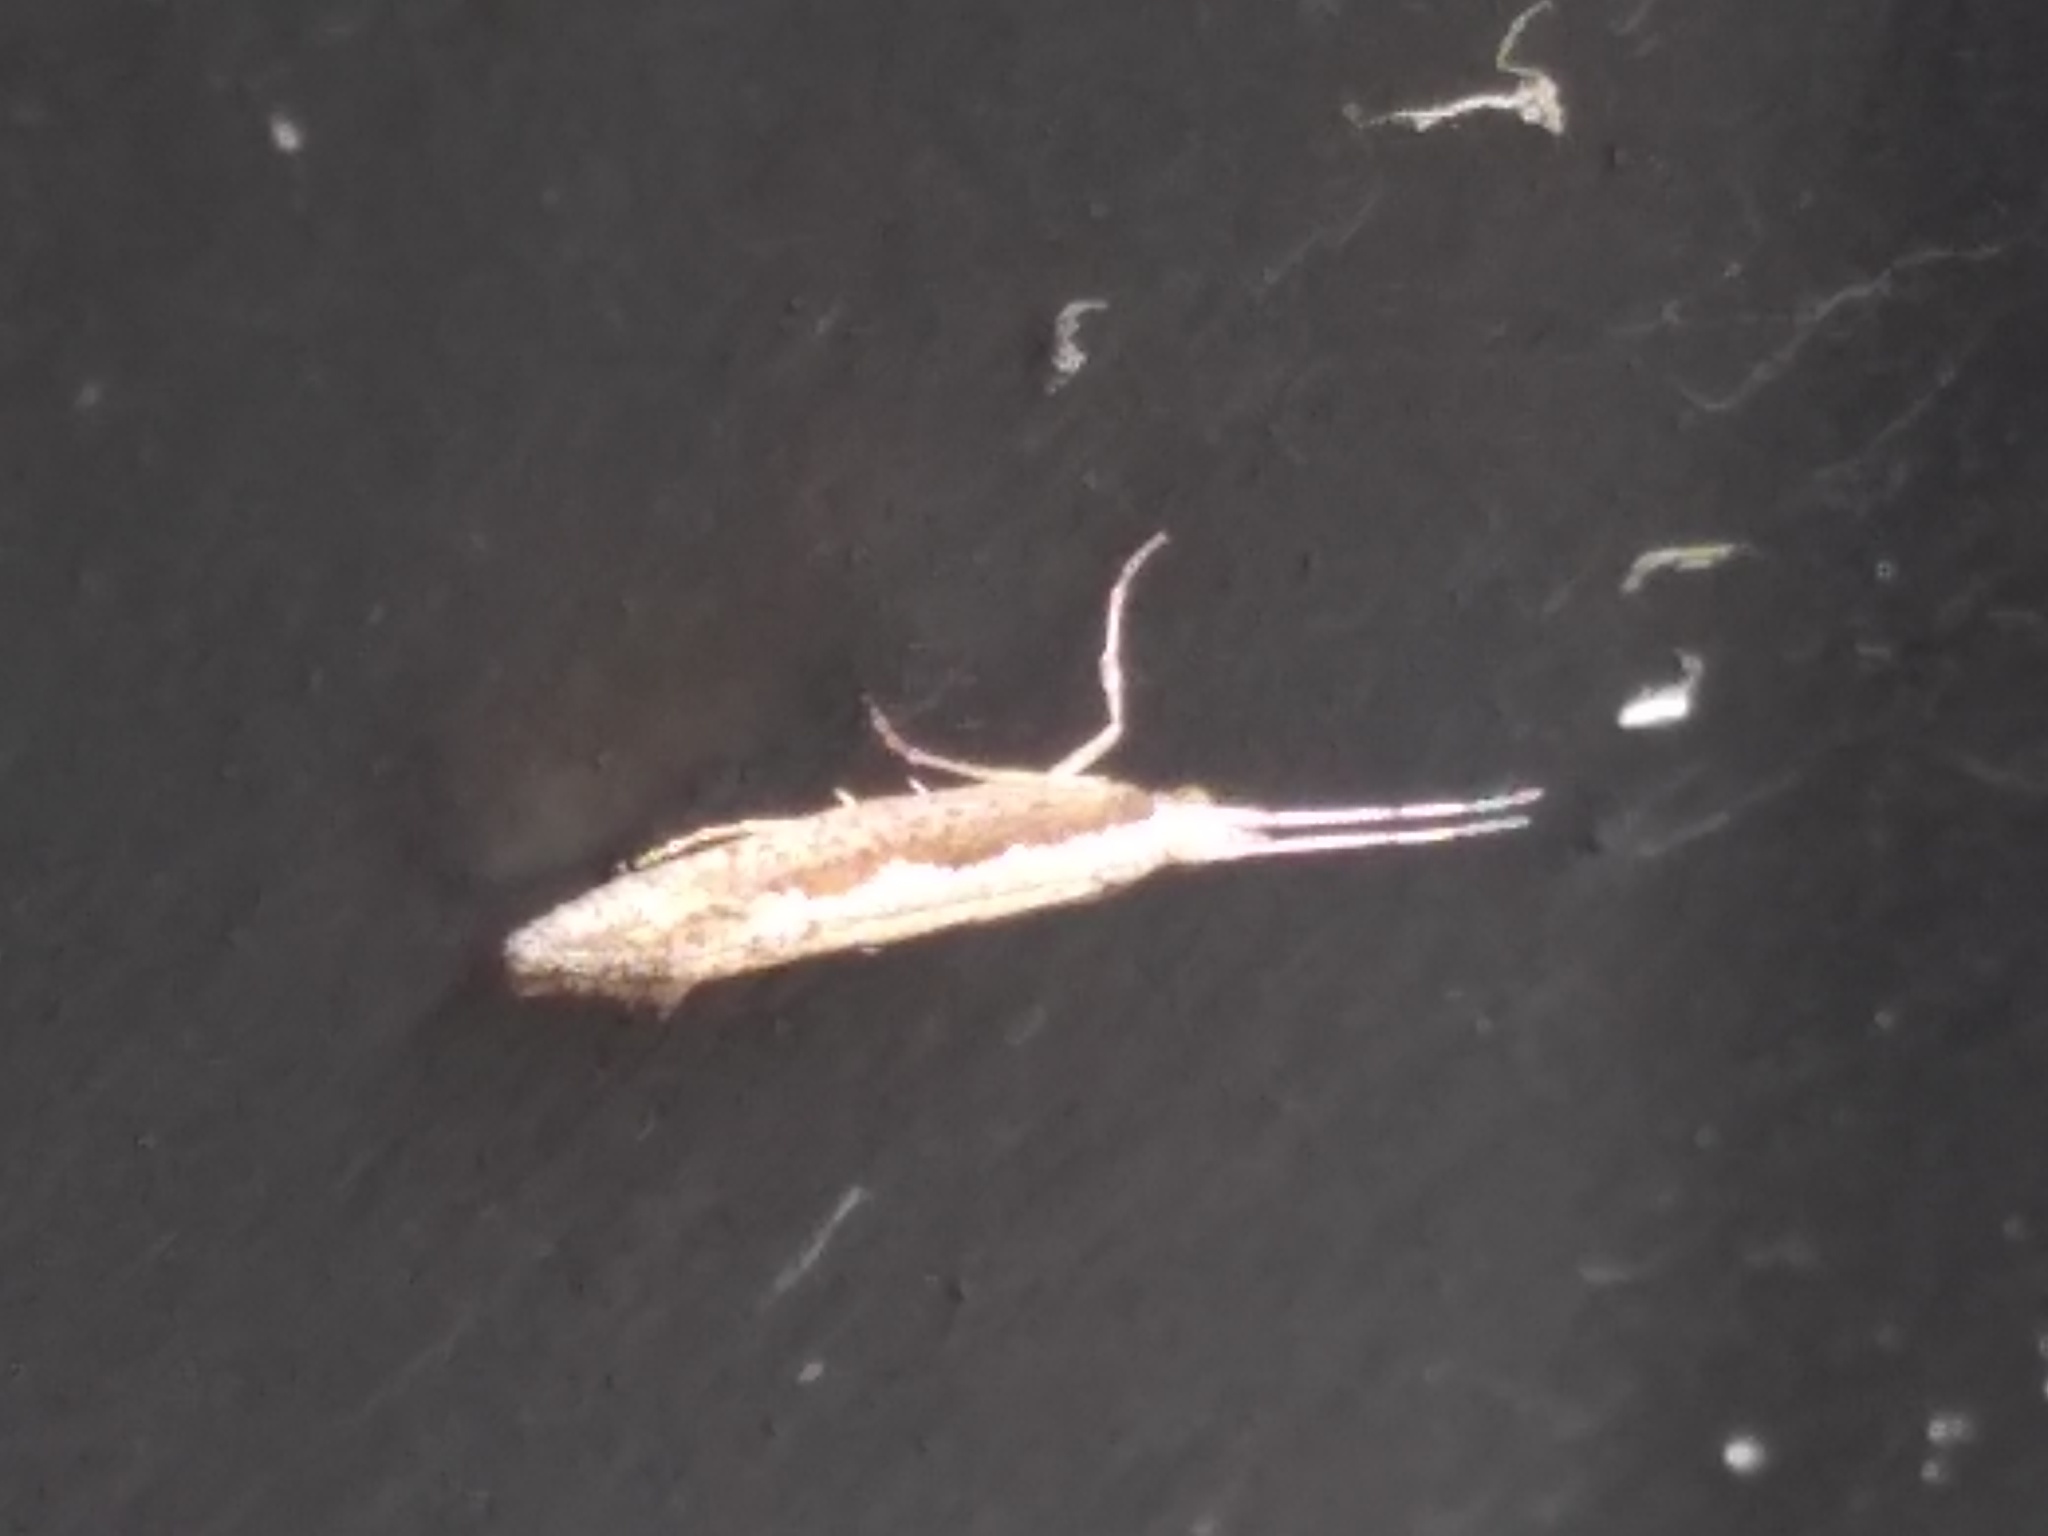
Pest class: diamondback_moth